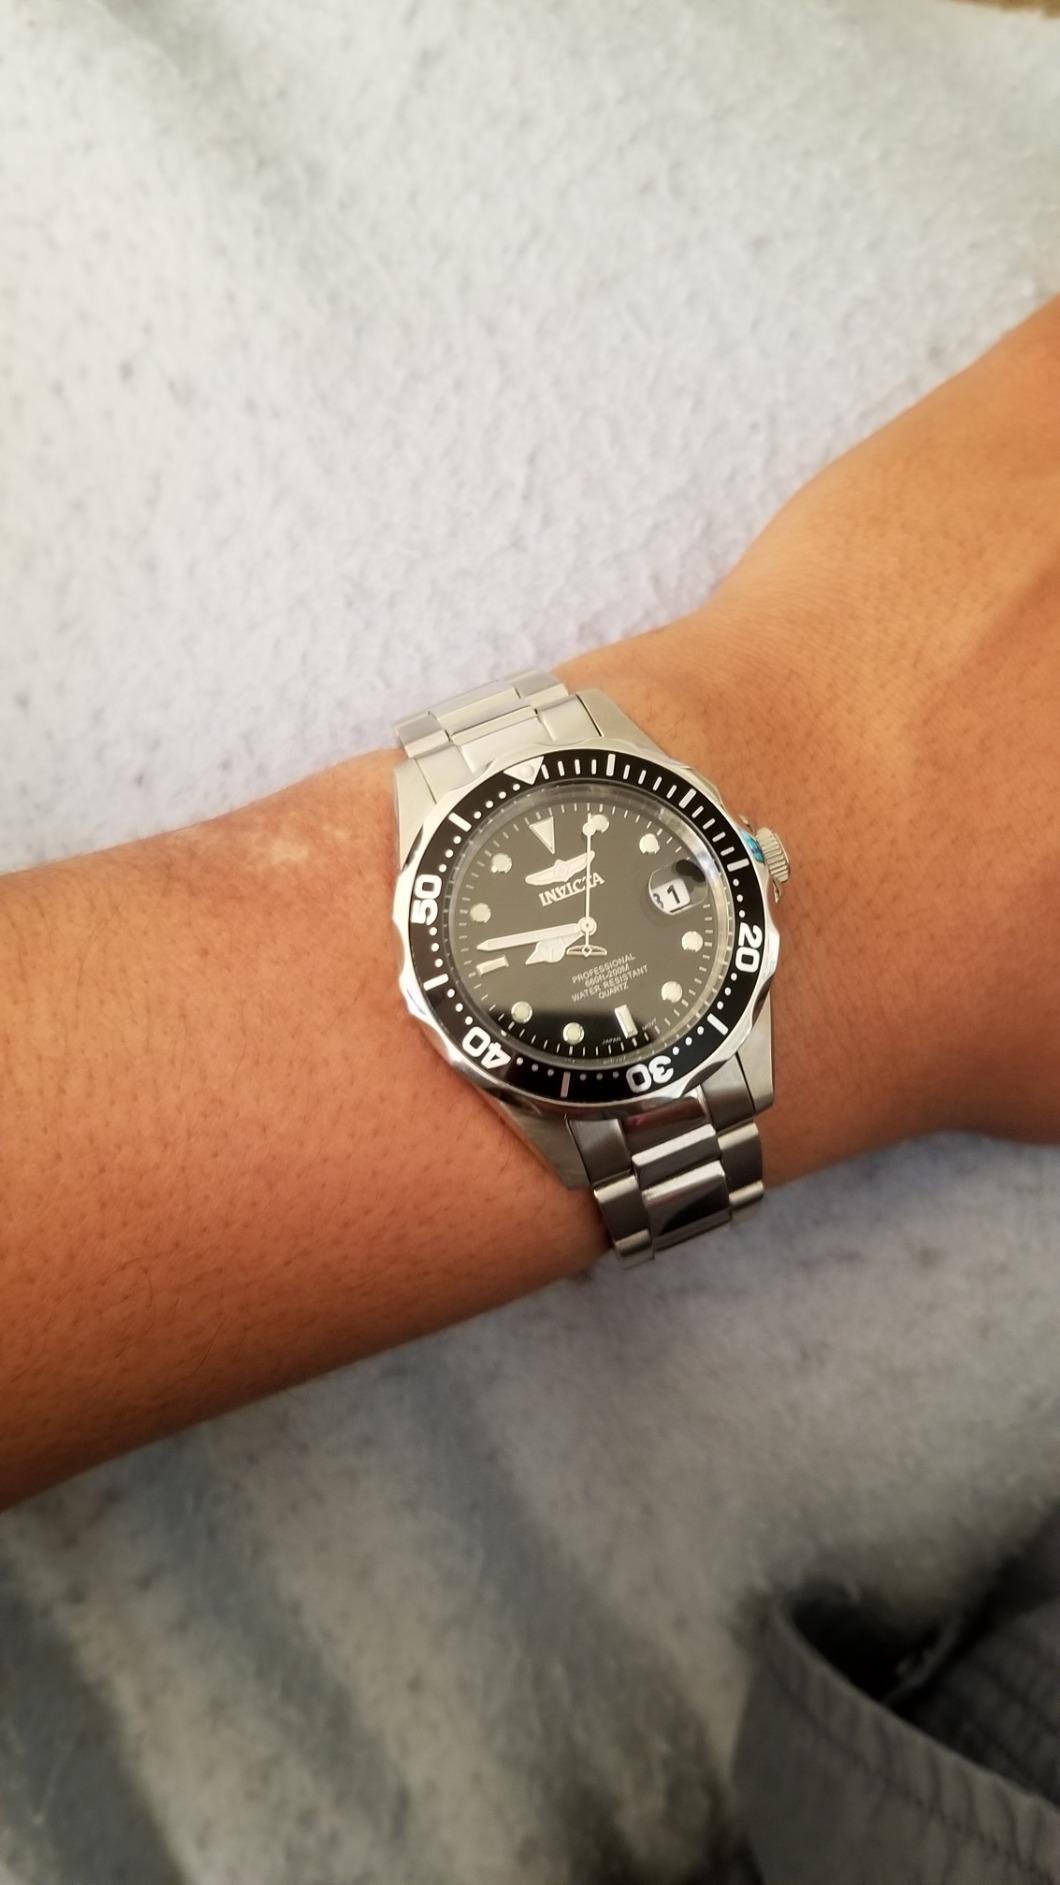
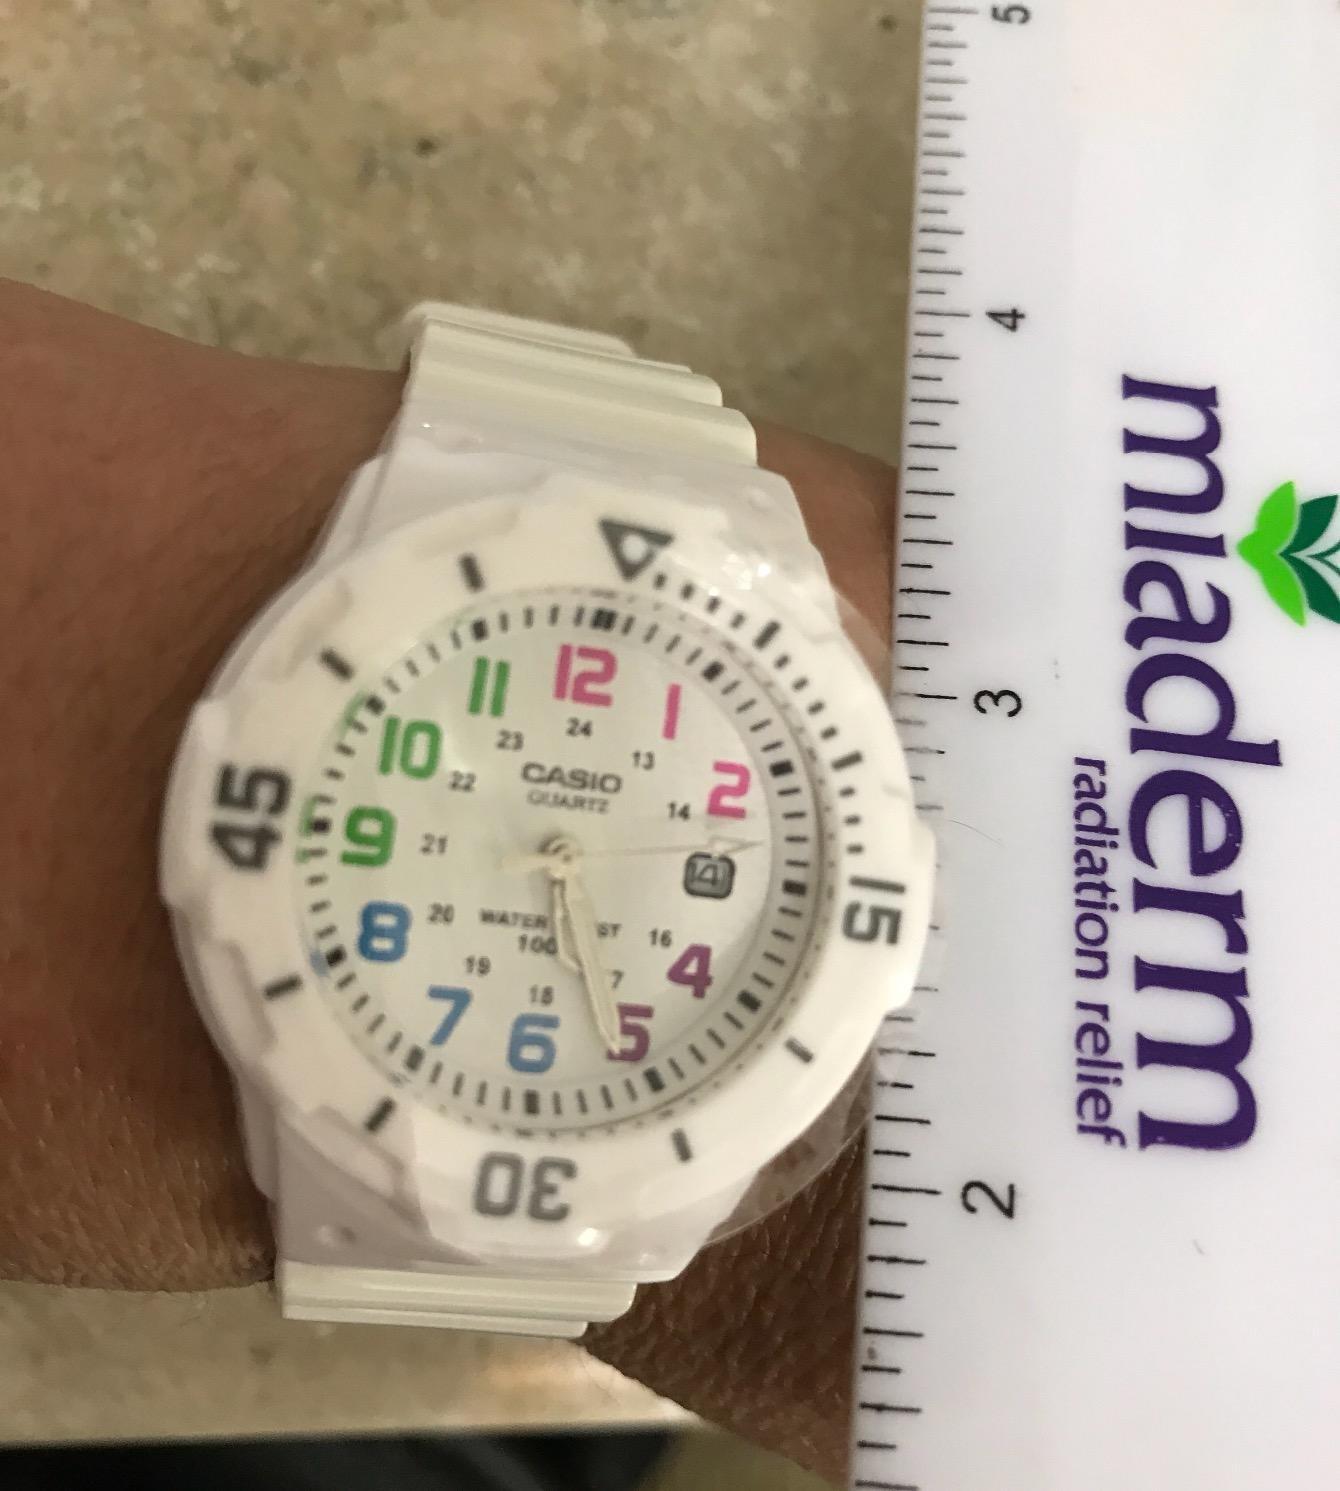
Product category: accessories_watch
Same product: no